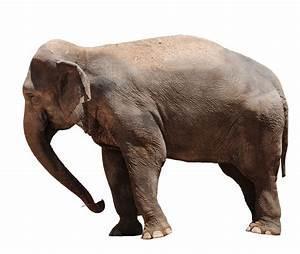
elephant